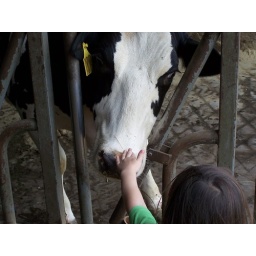
A young girl pets a dairy cow for the first time in Westmoreland, NH.